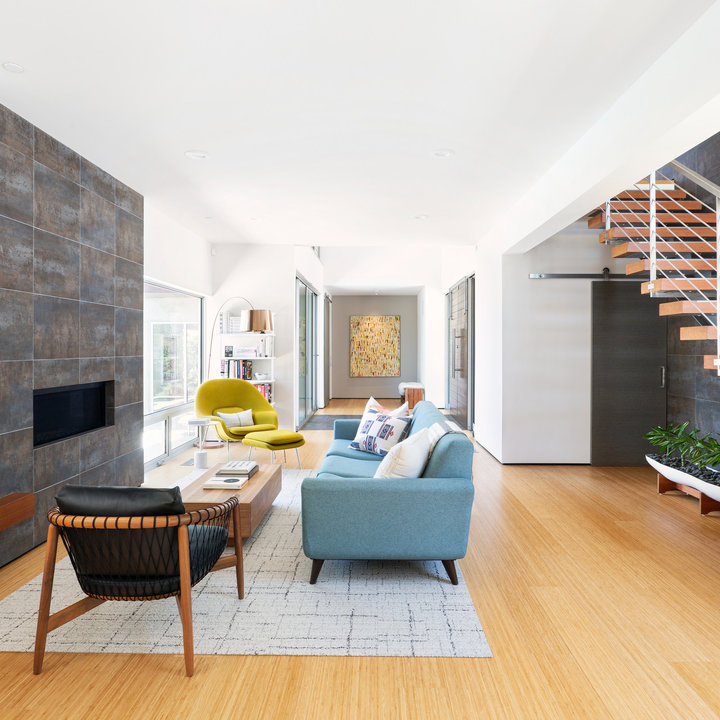
Style: Modern